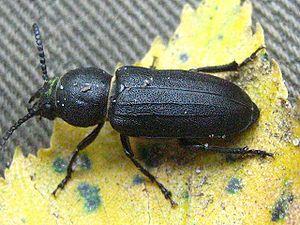
Le spondyle bupreste, Spondylis buprestoides, est une espèce d'insectes coléoptères aux fortes mandibules, de la famille des Cerambycidae, décrit par Carl von Linné en 1758.